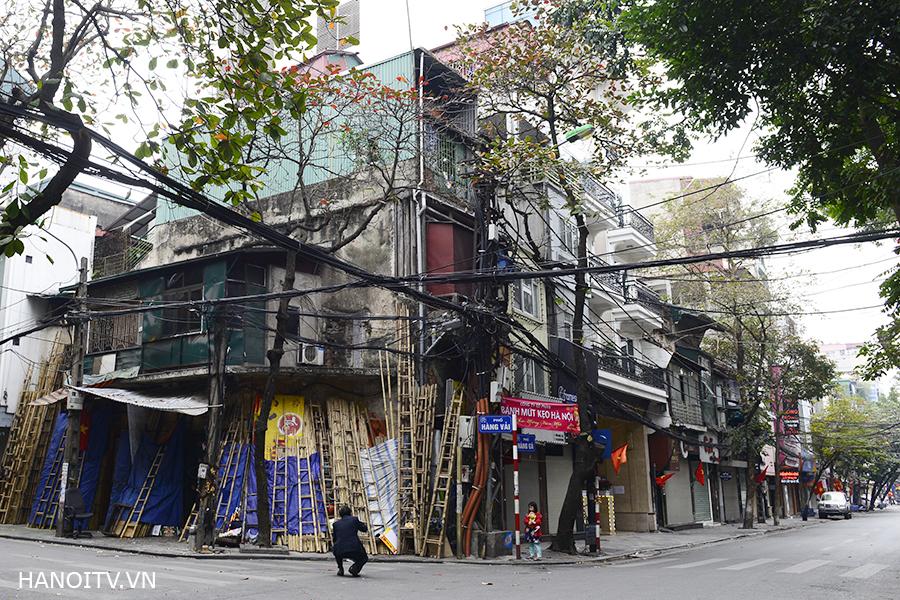
có một người mặc áo đen và một cô bé xuất hiện ở khu vực giao lộ